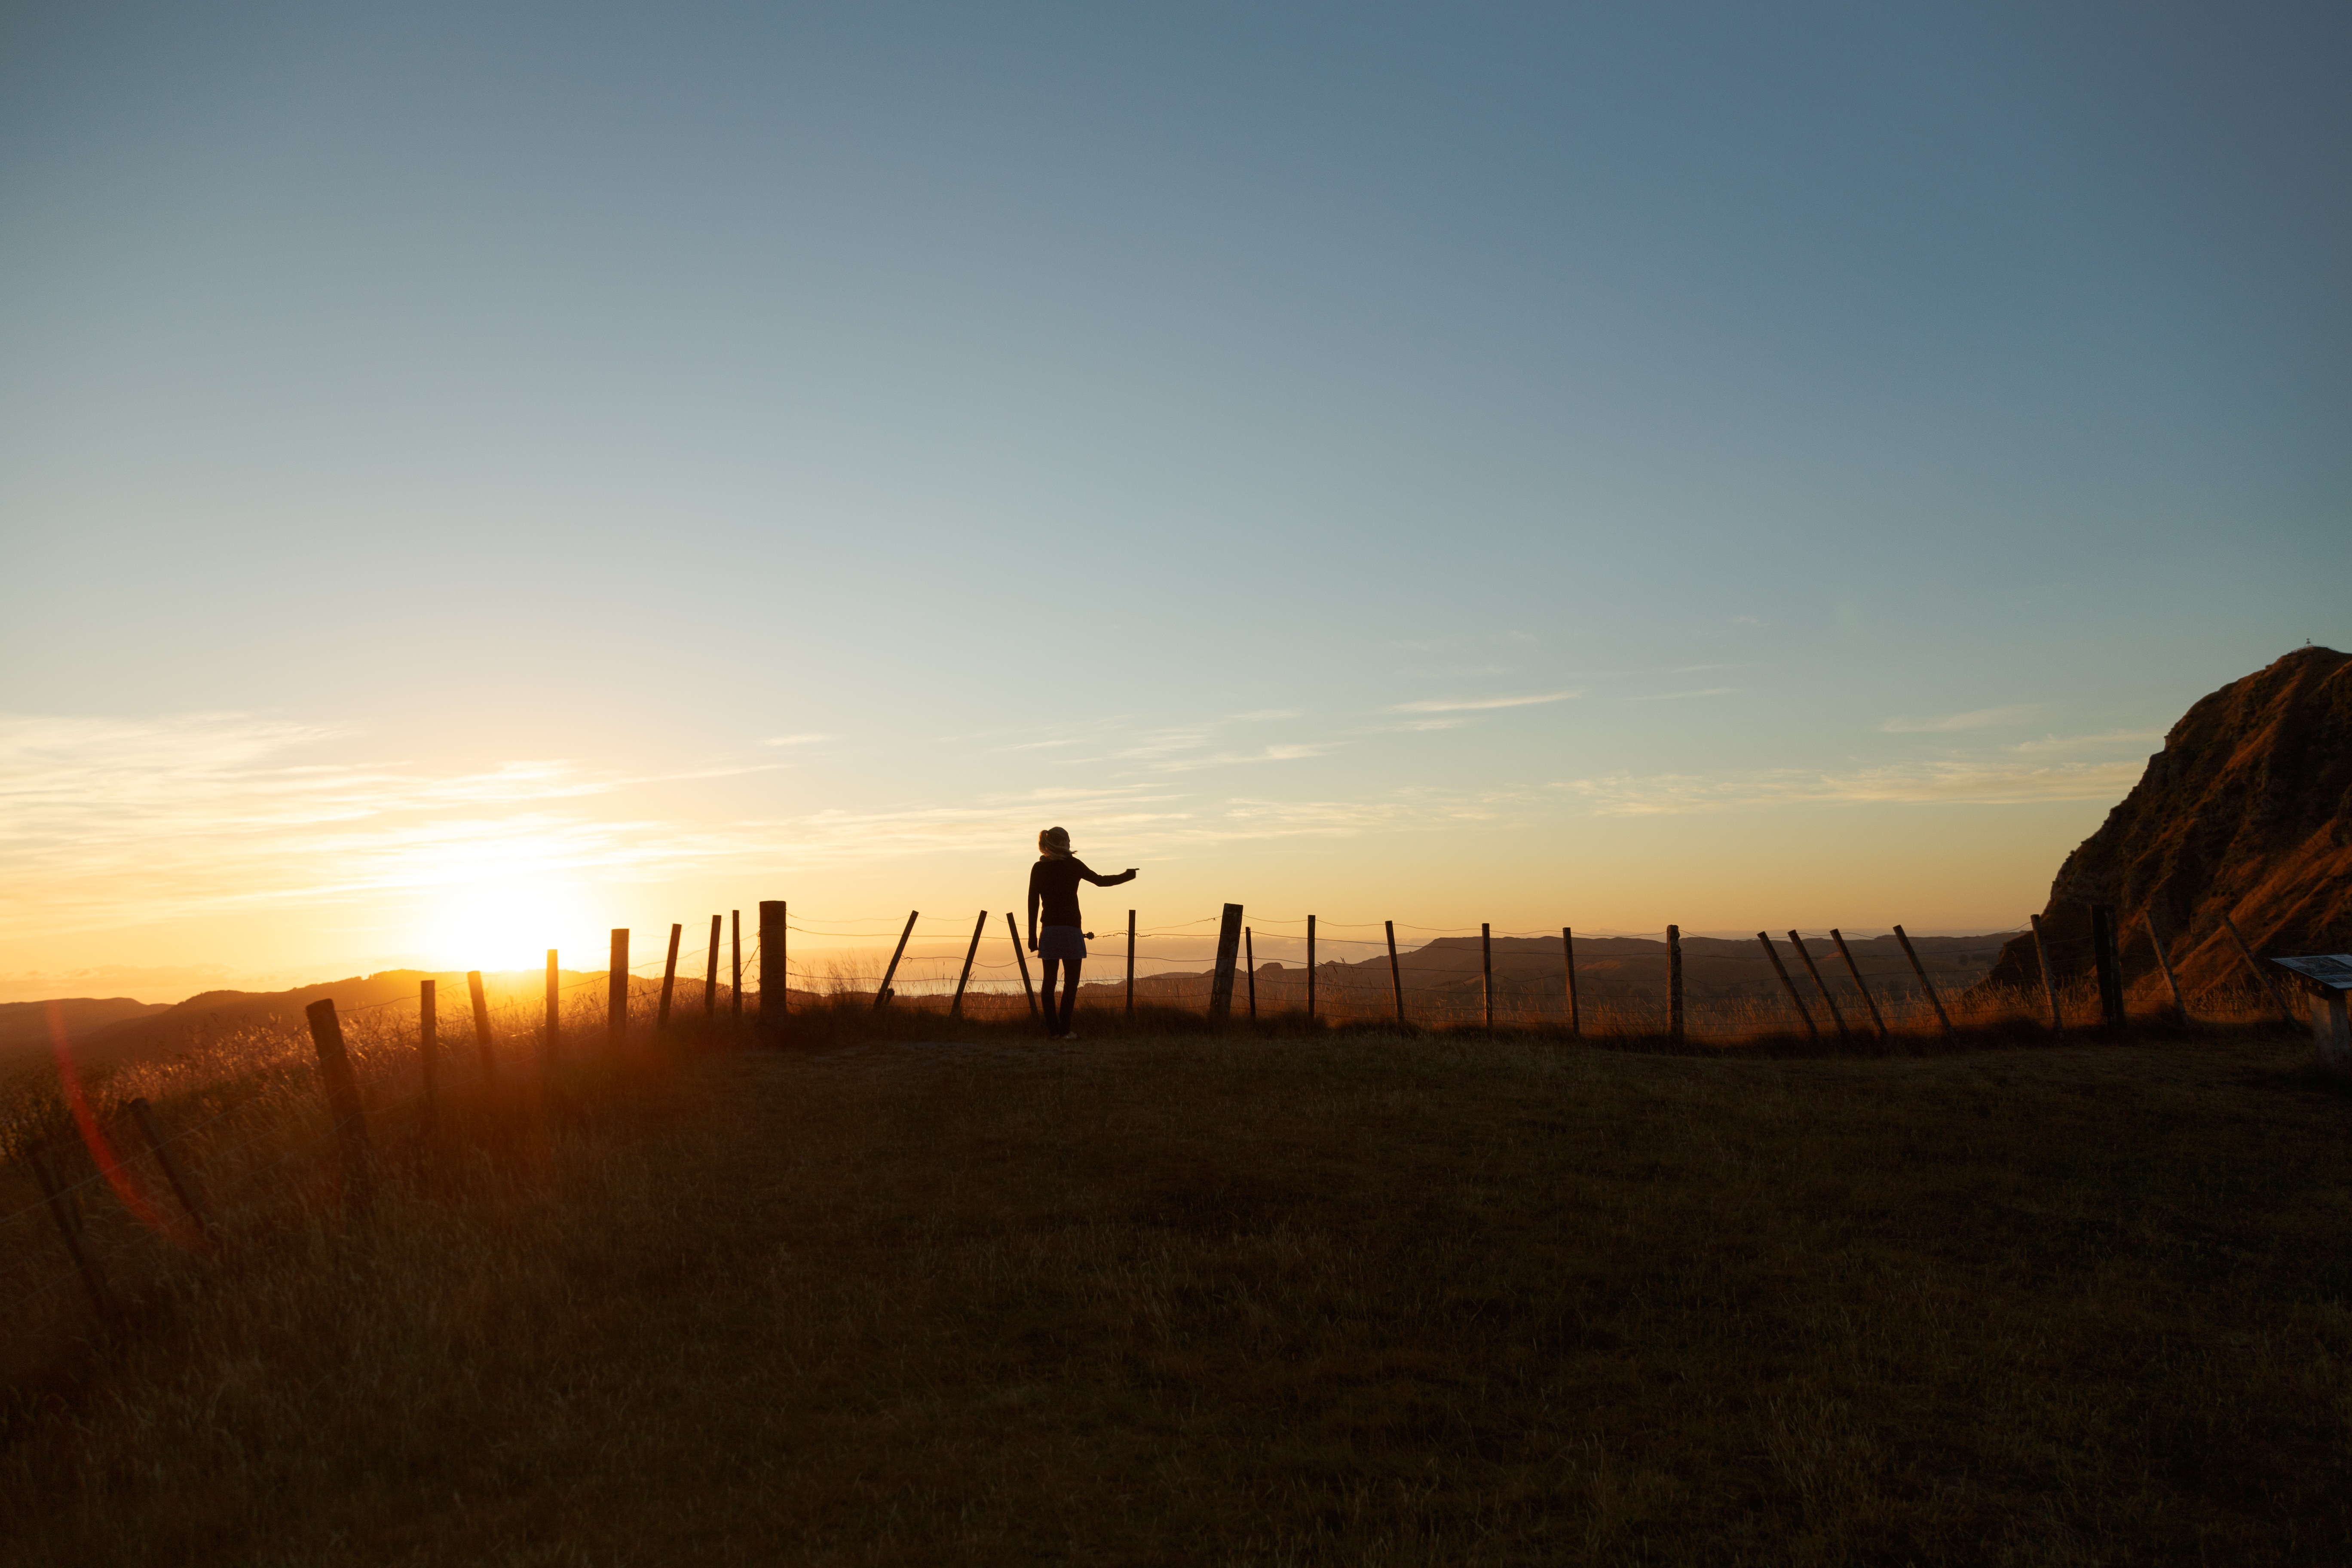
landscape, sea, horizon, silhouette, cloud, sky, sun, sunrise, sunset, field, sunlight, morning, hill, dawn, dusk, evening, woman standing, natural environment, atmospheric phenomenon